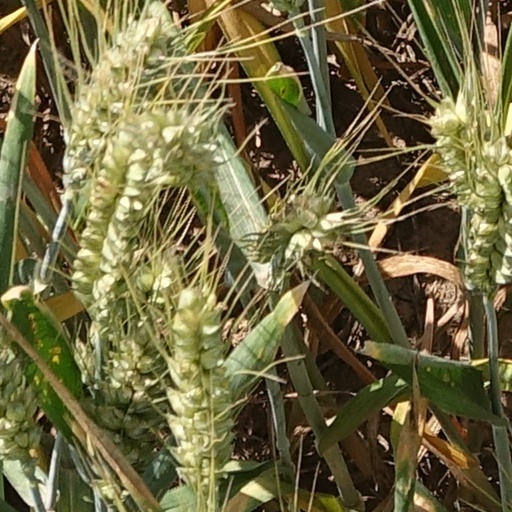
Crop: wheat